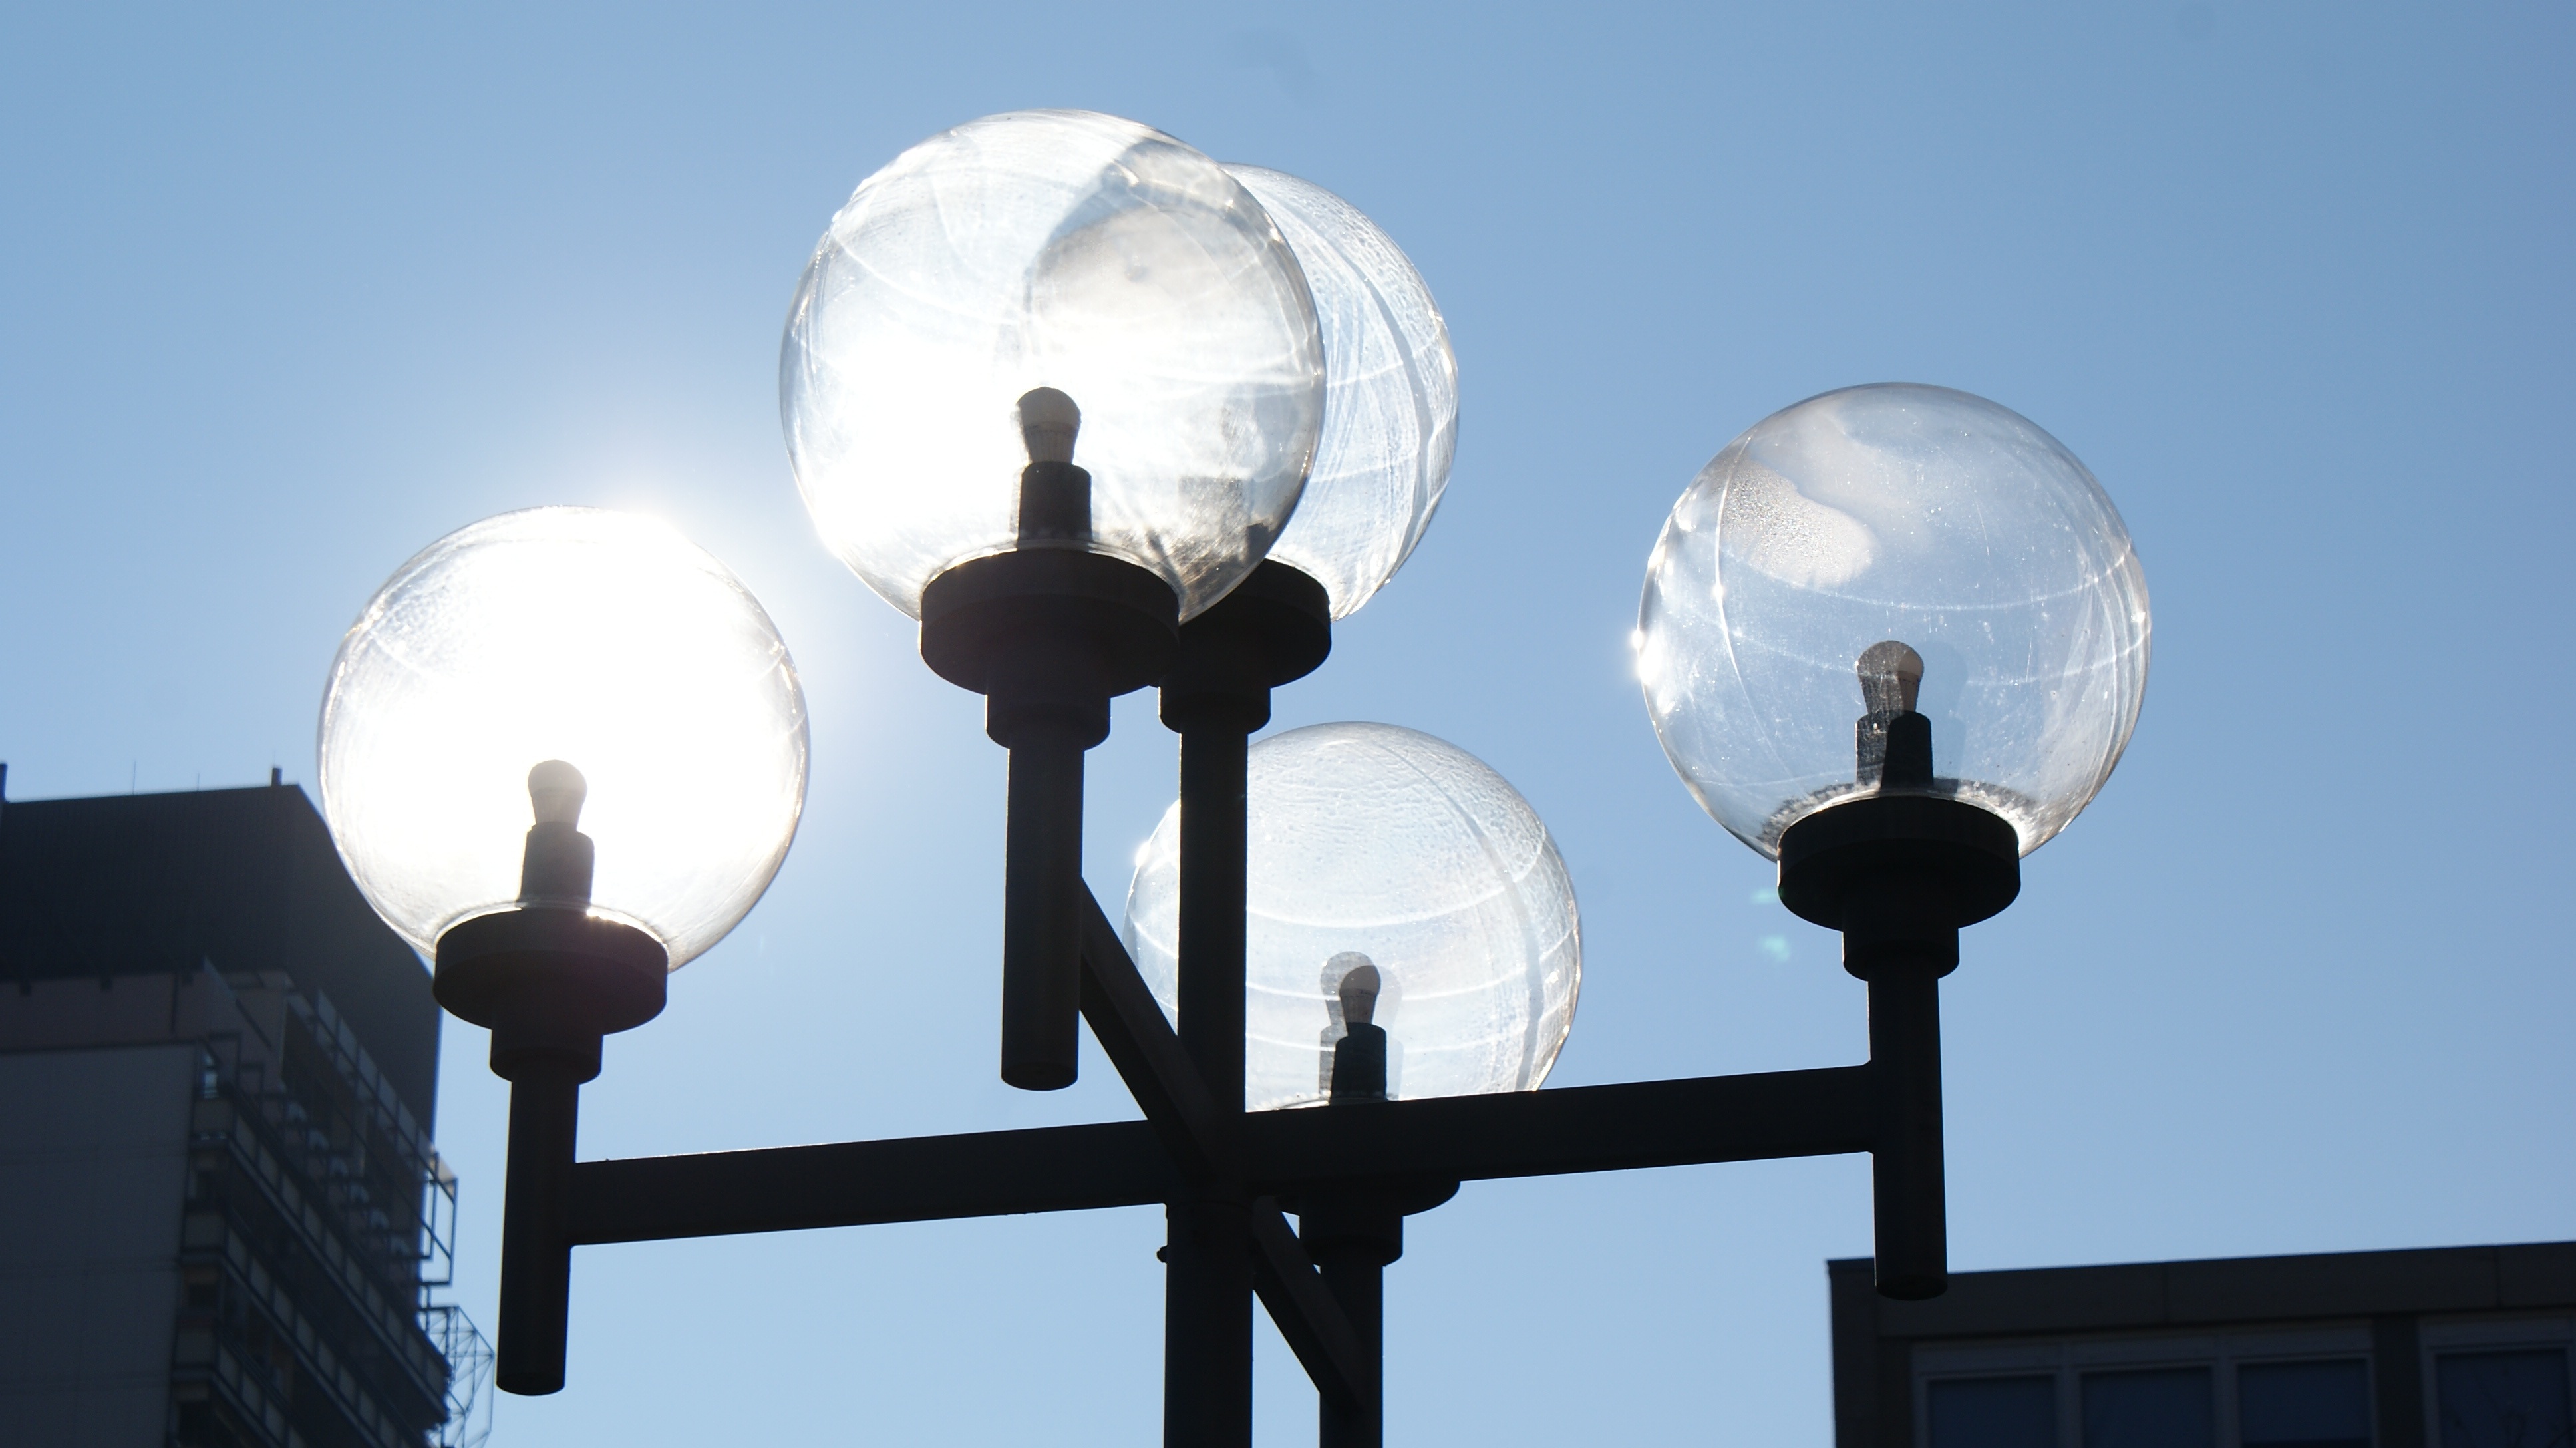
light, sky, sun, lantern, reflection, blue, street light, lighting, light fixture, ludwigshafen, mirroring, reflexes, atmosphere of earth